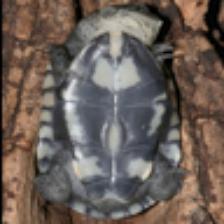
Label: NonHuman